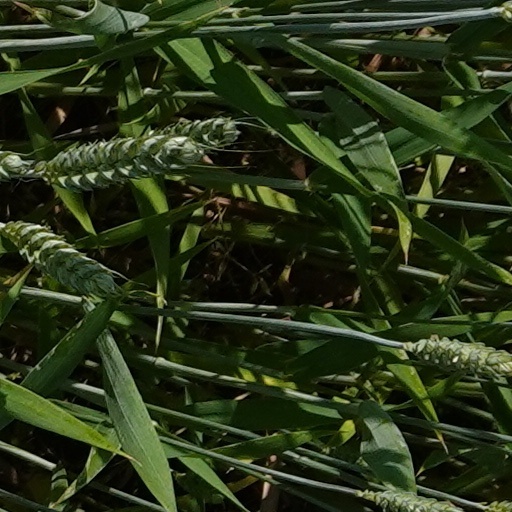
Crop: wheat